Main Street Historic District (Newberry, South Carolina)

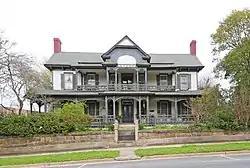
House in the Main Street Historic District, March 2012

Main Street Historic District is a national historic district located at Newberry, Newberry County, South Carolina. The district encompasses 51 contributing buildings in an upper-class neighborhood of Newberry. The district includes residences dating from about 1840 to 1950. They include notable examples of the Italianate, Greek Revival, Neoclassical styles. Also located in the district is the St. Luke's Episcopal Church and the Newberry Associate Reformed Presbyterian Church.